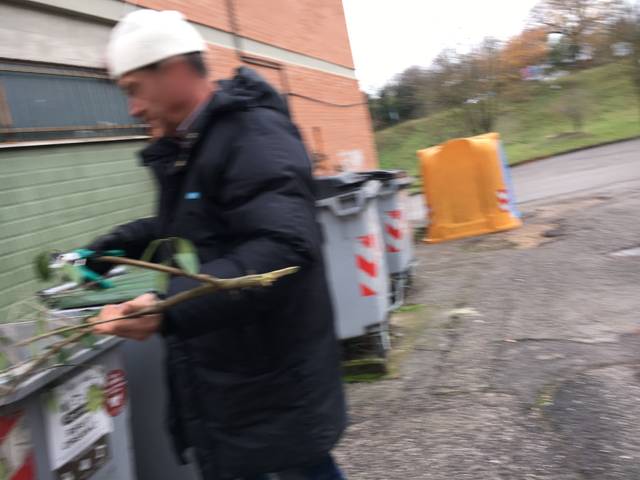
Region: Italy
Coordinates: 43.118, 12.374